Rio Monterroso

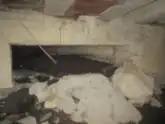
2nd version of the Arroyo De Juan Benítez culvert in 2019

Version 2 previously was built to relieve version 1 of its duties as it also had a 90° (right angle) bend. Due to the circumstances, the version-2 culvert was built with the same exact same right angle as before, which was later resolved in the version-3 modern day culvert.